Madeleine Mouton

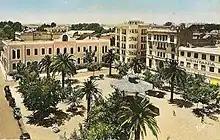
Place Carnot, the courthouse of Sidi Bel Abbès.

Investigators revealed that, while staying with Madame Dez, Mouton had bought 200 grams of sodium arsenite from a local druggist, which she claimed was to get rid of ants. Her sister mentioned that she received a letter from her brother-in-law Clément, in which he said that he had suspicions about Madeleine's activities. Eventually, Madeleine was arrested in April 1944, and not long after, she confessed to poisoning 4 people, but vehemently denied responsibility for the rest.